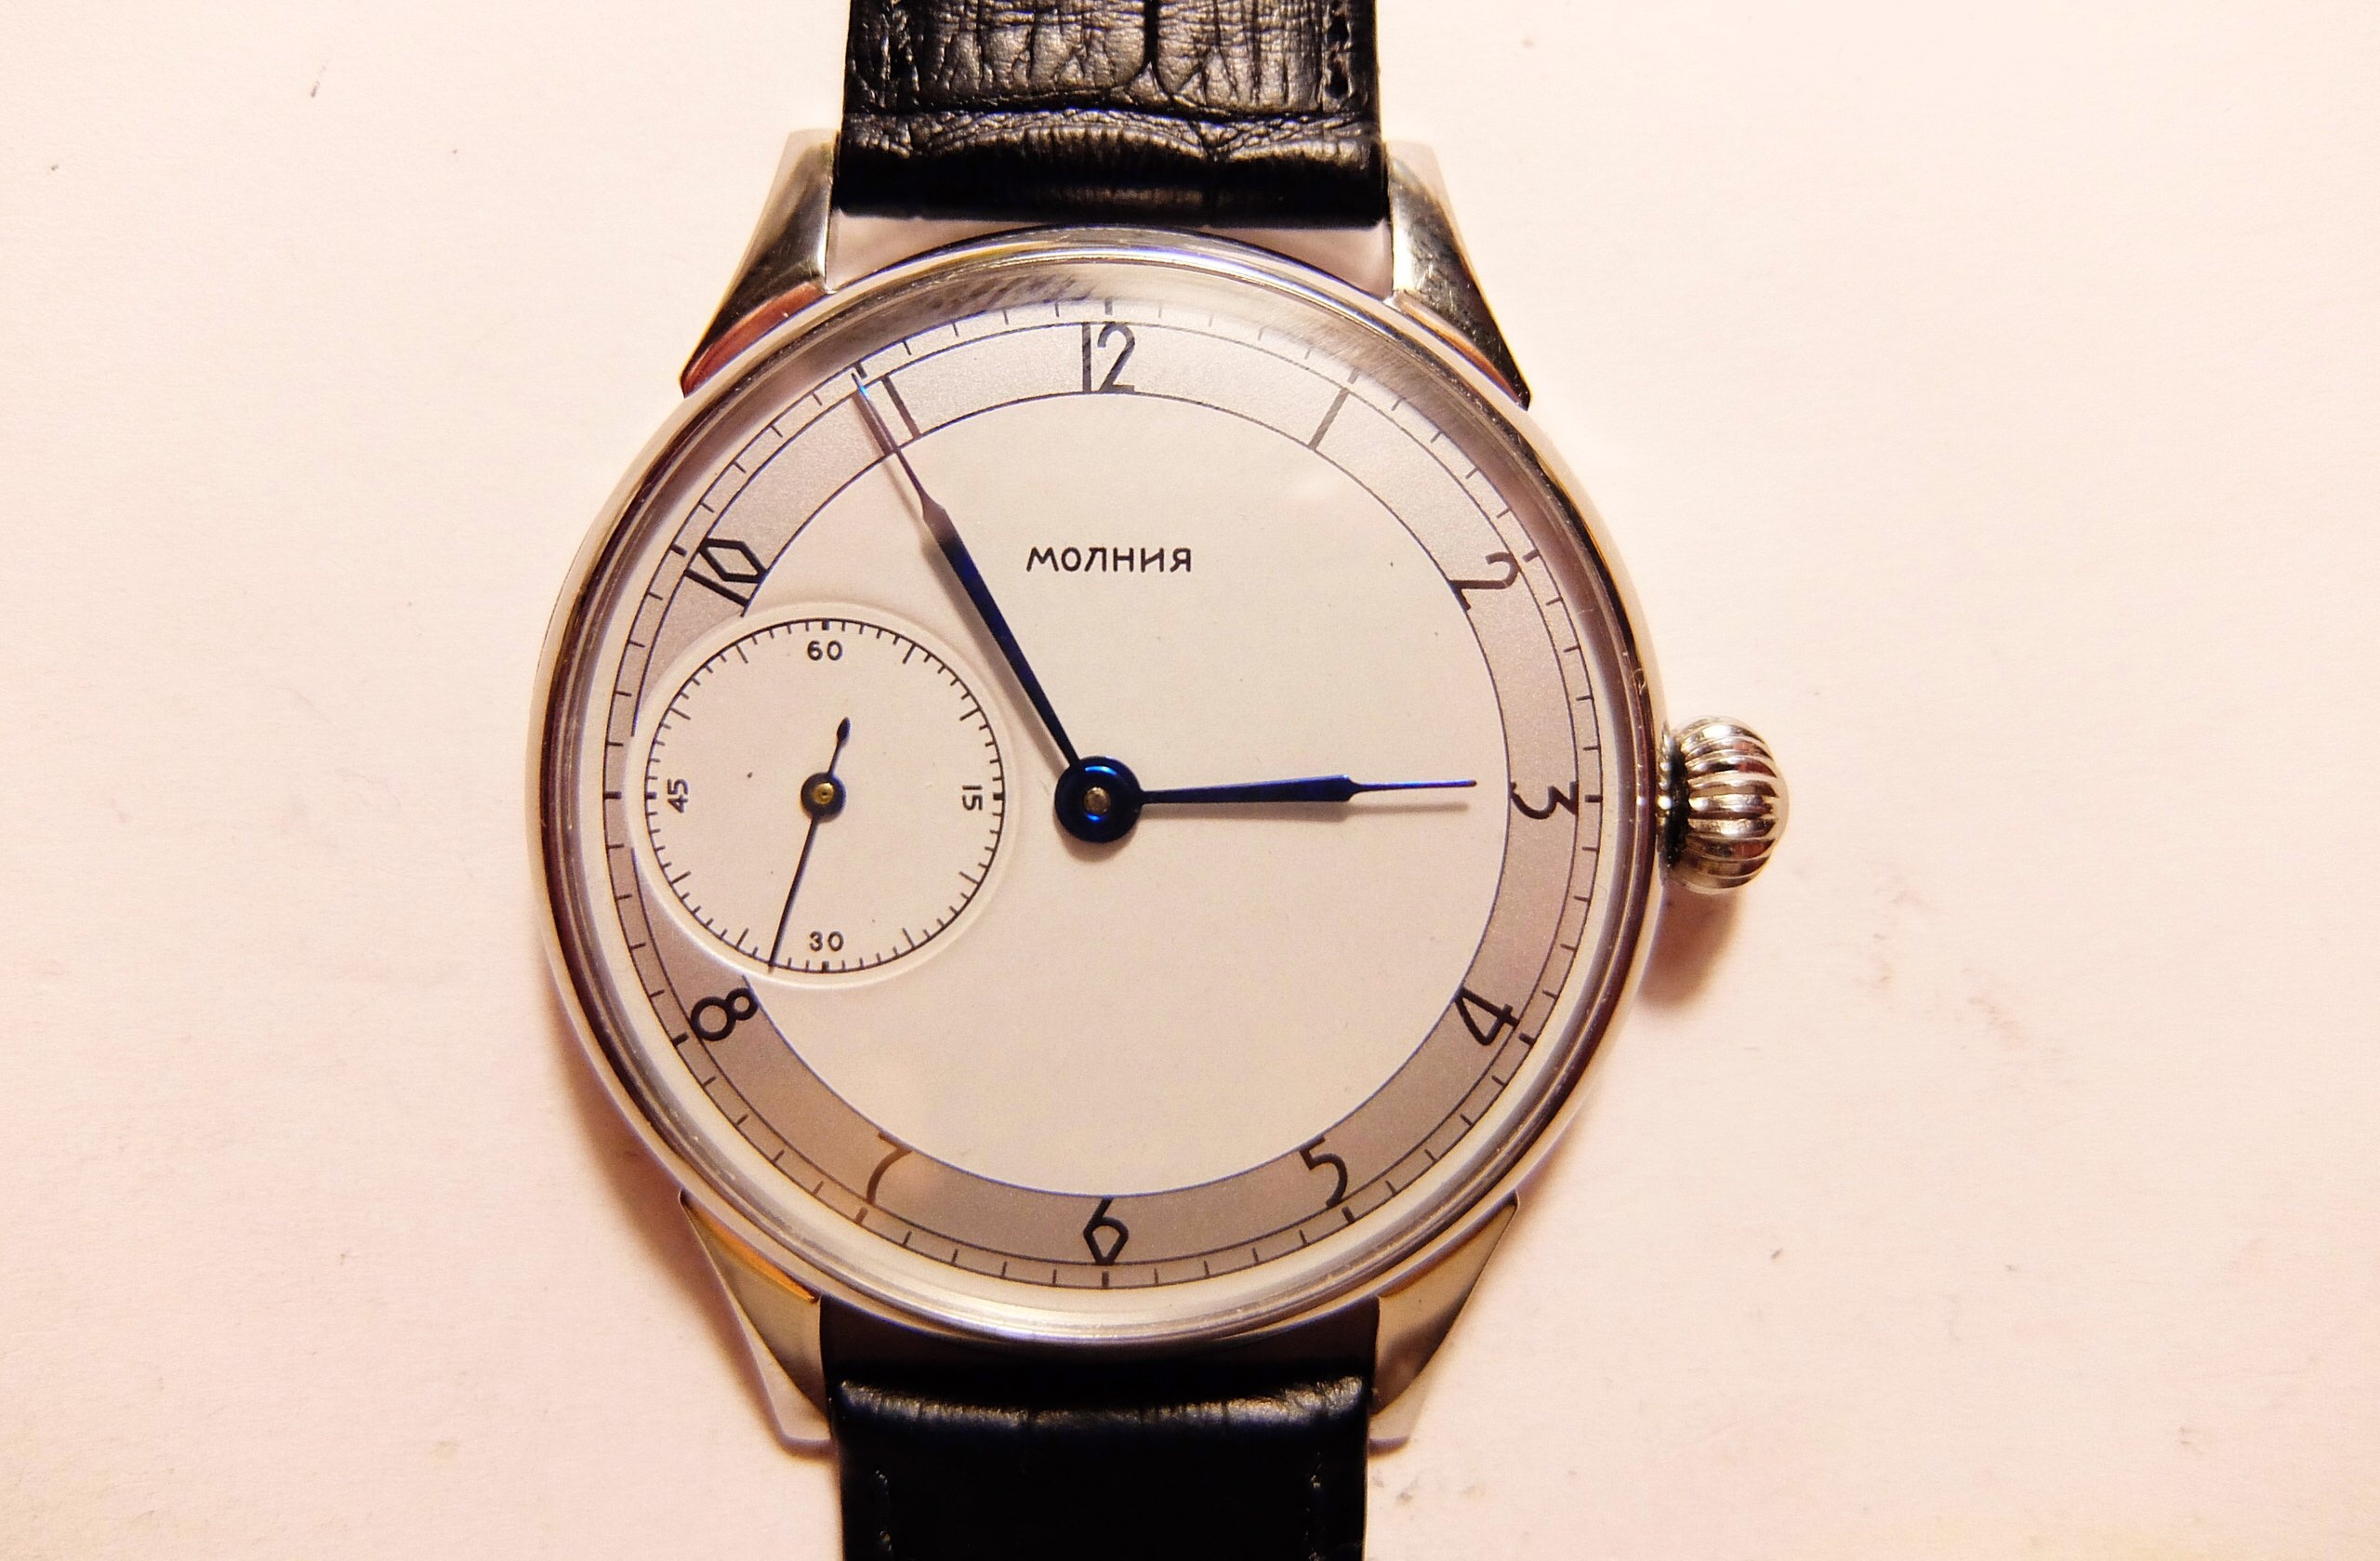
watch, hand, clock, timepiece, clock face, wrist watch, mens, strap, mineral, time indicating, watches, wrist watches